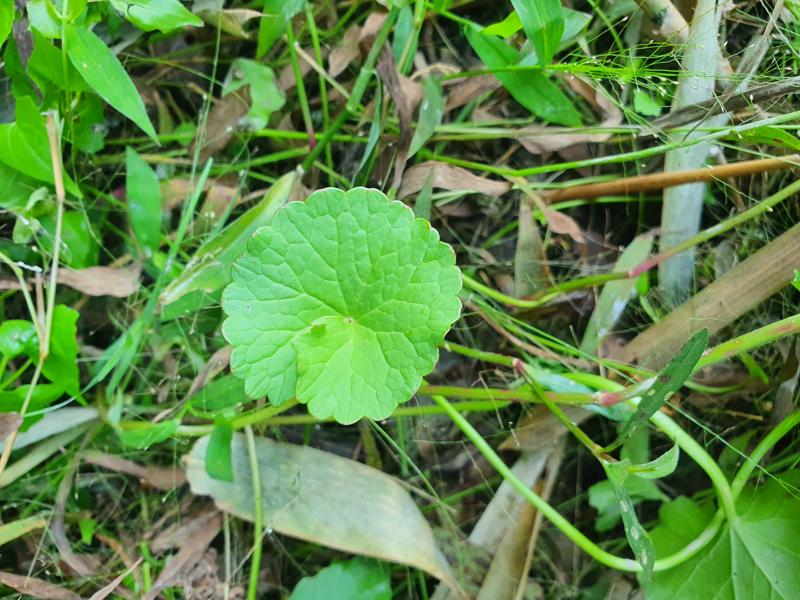
Weed species: Centella asiatica